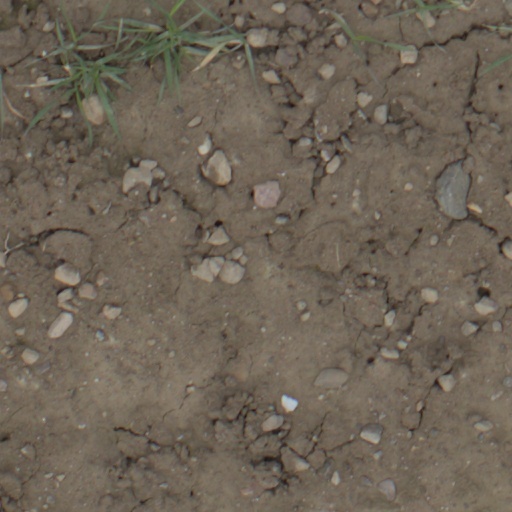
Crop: wheat